The Language of Music (theory book)

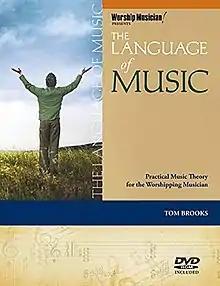
Cover of the 2012 Hal Leonard Publishing edition

The Language of Music (2012) is a contemporary music theory book written by Tom Brooks and published by Hal Leonard Publishing. The book explains principles used in modern music starting at a foundational level (Basic Building Blocks of Music) and progressing to topics such as Chord Building, Transposition, Cadences, Modes, and Chord Substitution. The book also demonstrates concepts using well known pop/rock song examples. It is used as a textbook by college level music theory programs. The book also includes a quick start guide, a chord library appendix, and a DVD with 38 video tutorials by the author.